List of forests in Israel

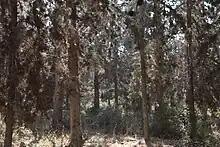
Ben Shemen Forest

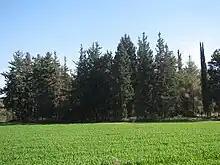
Ben Shemen Forest

The forests of contemporary Israel are mainly the result of a massive afforestation campaign by the Jewish National Fund (JNF). This article is a list of these forests.